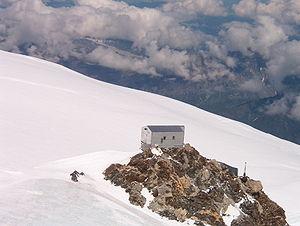
Refuge Vallot, Massif du Mont-Blanc, France.
Le refuge Vallot, aussi appelé cabane Vallot ou abri Vallot est un refuge situé sur la voie normale du mont Blanc, au pied de l'arête des Bosses sur la commune de Saint-Gervais-les-Bains, dans les Alpes, à l'altitude de 4 362 mètres.
Le mont Blanc, dans le massif du Mont-Blanc, est le point culminant de la chaîne des Alpes. Avec une altitude de 4 809 mètres, il est le plus haut sommet d'Europe occidentale et le sixième sur le plan continental en prenant en compte les montagnes du Caucase, dont l'Elbrouz est le plus haut sommet. Il se situe sur la frontière franco-italienne, entre le département de la Haute-Savoie et la Vallée d'Aoste ; cette frontière est l'objet d'un litige entre les deux pays.